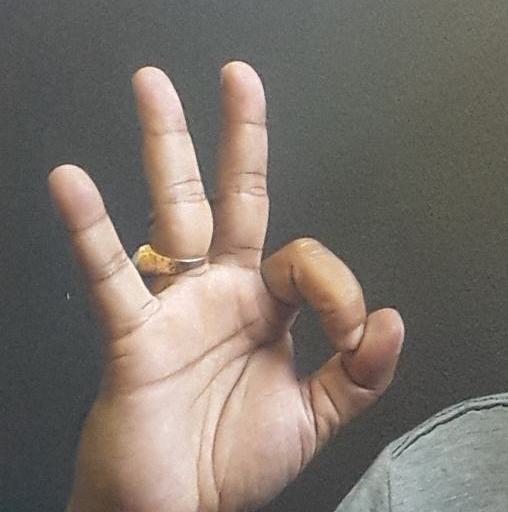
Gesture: ok